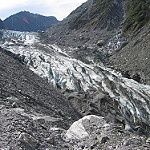
Label: glacier